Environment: real
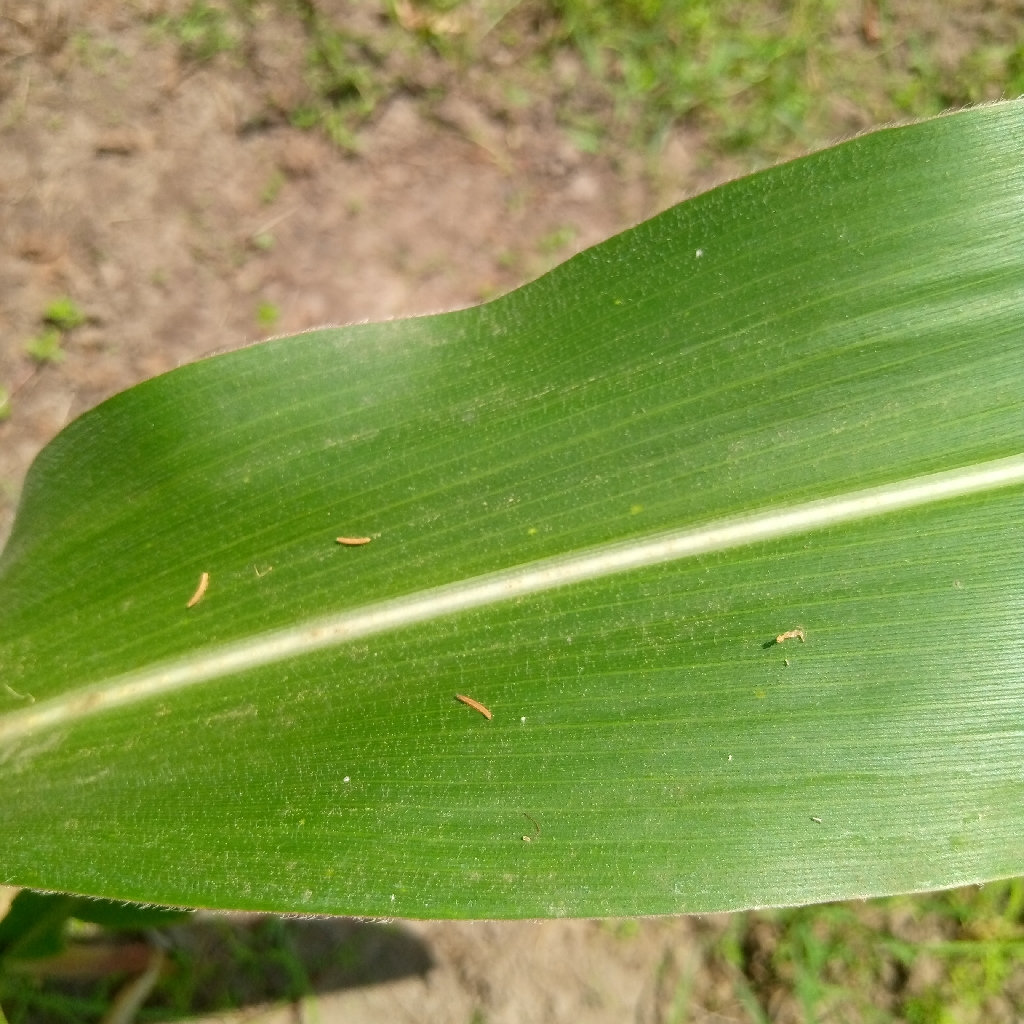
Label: healthy